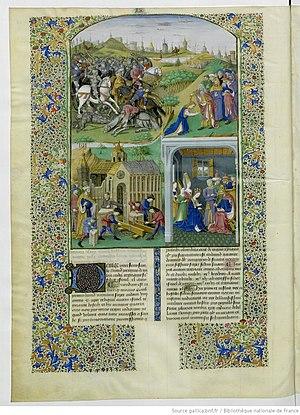
Mare Historiarum - BNF Lat4915 Fol. 046v
Le Mare historiarum, également connu sous le nom Mare historicum, en français mer des histoires, est un manuscrit commandé par Guillaume Jouvenel des Ursins, alors chancelier de France et actuellement conservé à la Bibliothèque nationale de France. Il contient 730 miniatures dont 7 de grand format. Elles ont été peintes par le Maître de Jouvenel et son atelier entre 1447 et 1455.